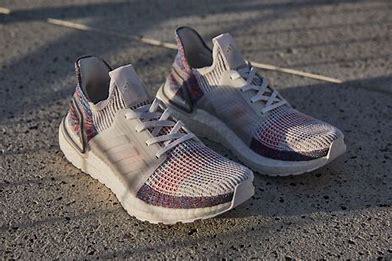
Brand: Adidas
Model: Ultraboost 19